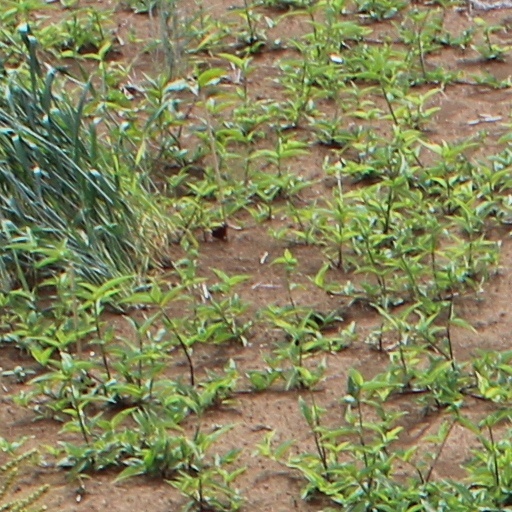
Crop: wheat